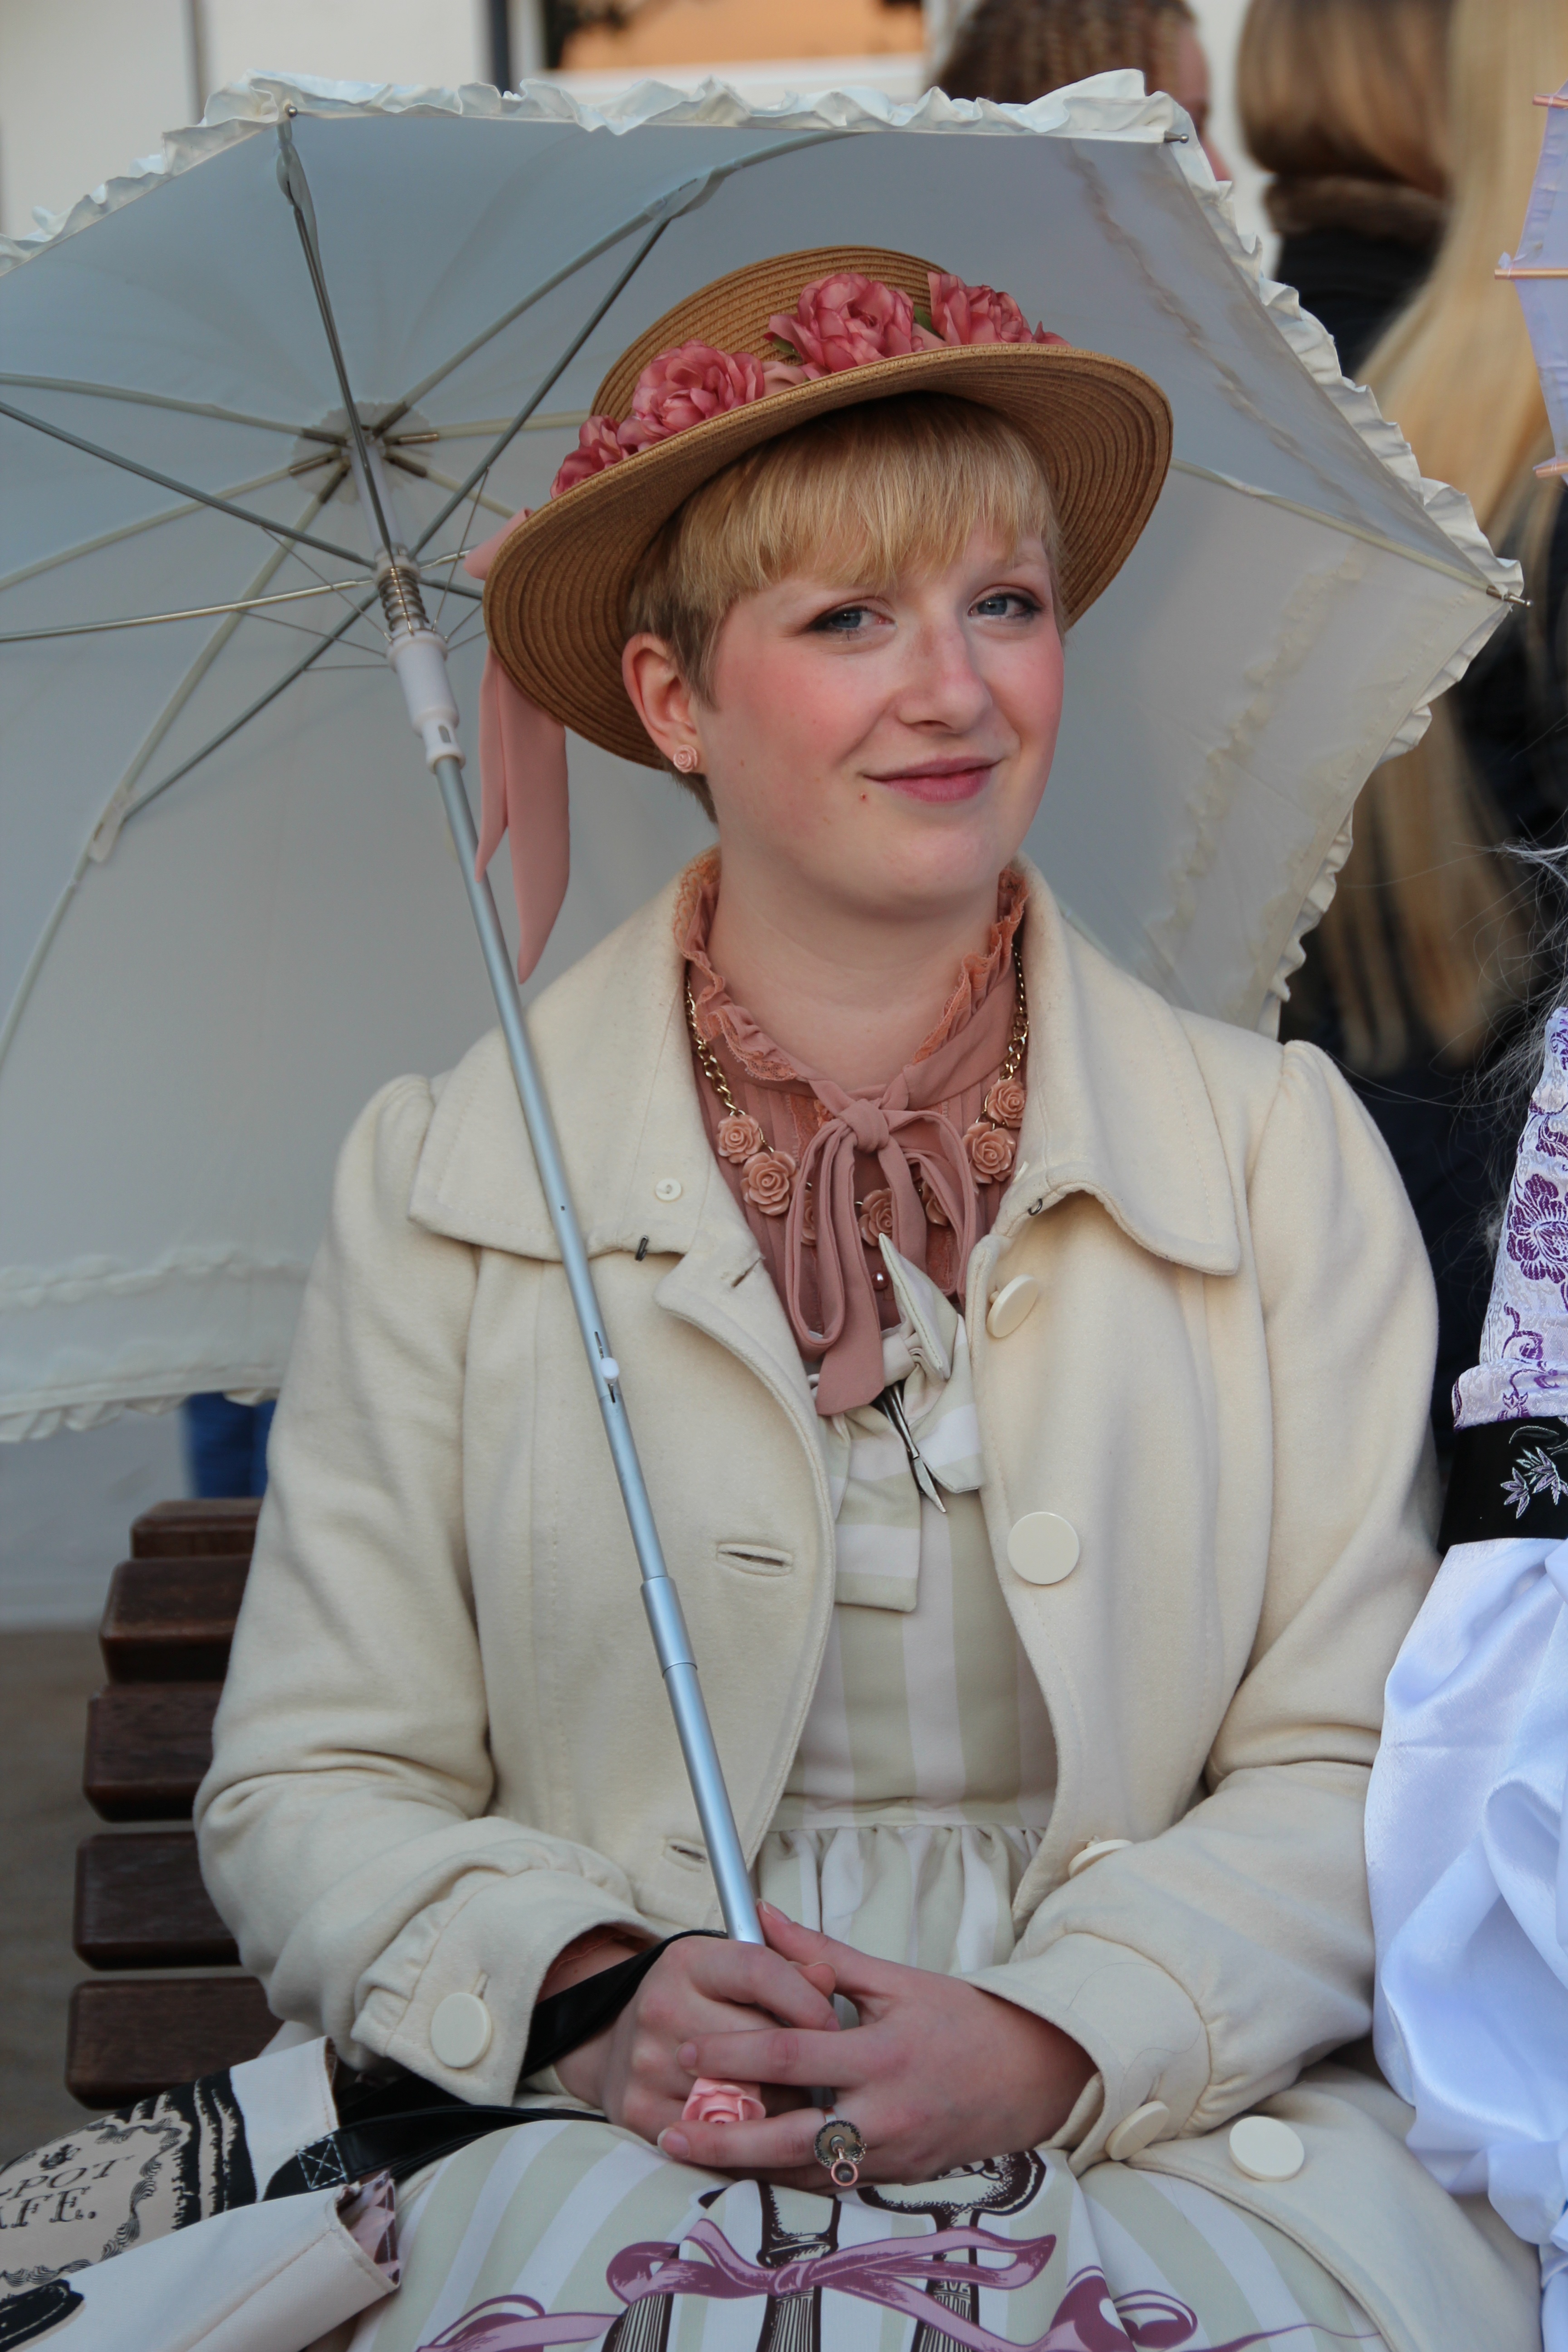
person, spring, fashion, clothing, lady, cosplay, costume, anime, comic, manga, panel, convention, japantag